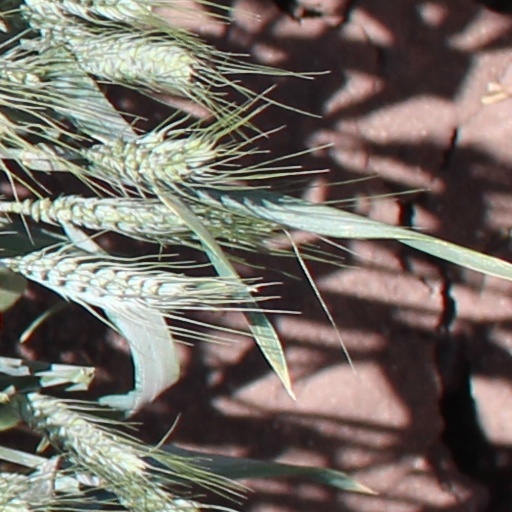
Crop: wheat